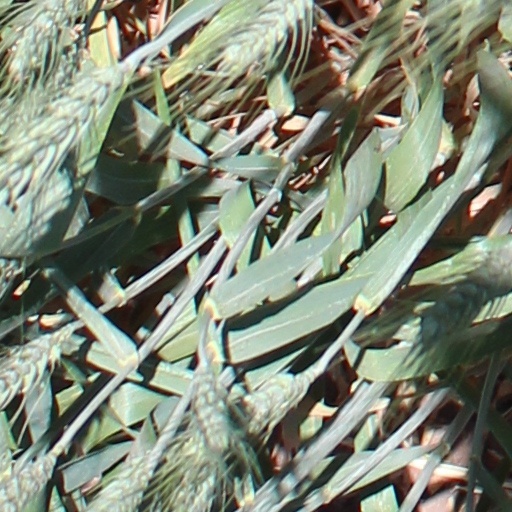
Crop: wheat